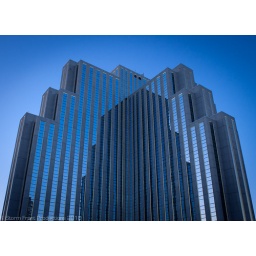
The tall beast of a building that sits in the middle of everything. It seems to glow in this picture.